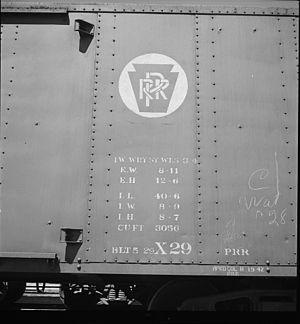
Le Pennsylvania Railroad est une ancienne compagnie de chemin de fer américaine créée en 1846 et disparue en 1968 du fait de sa fusion avec la société Penn Central Transportation. Connue aux États-Unis sous le diminutif de « Pennsy », la société avait son siège à Philadelphie, en Pennsylvanie. Le logo de la compagnie était une clef de voûte à fond rouge brillant à bords gris argent contenant les lettres PRR entrelacées de couleur grise également.